George C. Marshall

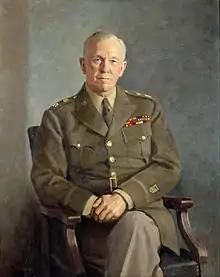

Only weeks after Marshall's retirement, in December 1945, President Harry Truman dispatched Marshall to the Republic of China, where he had served in the 1920s. His new mission was to prevent a resumption of the Chinese Civil War by brokering a coalition government between America's Kuomintang allies under Generalissimo Chiang Kai-shek and the Chinese Communist Party of Mao Zedong. Marshall had no leverage over the Communists but threatened to withdraw American aid essential to the Nationalists. Both sides rejected his proposals and he returned to the United States in January 1947. As Secretary of State, Marshall disagreed with the Defense and State Department views that Chiang's success was vital to American interests, insisting that U.S. troops not become involved. The war continued, and the Communists won in 1949.